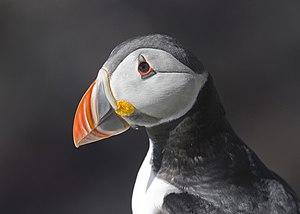
Portrait d'un Macareux moine.
Le Macareux moine, également dit « perroquet de mer », est une espèce d'oiseau marin pélagique nord-atlantique qui vit en haute mer, sauf lors de sa reproduction qui le contraint à rejoindre la terre ferme où il niche sur les pentes enherbées, les îles ou sur des falaises.